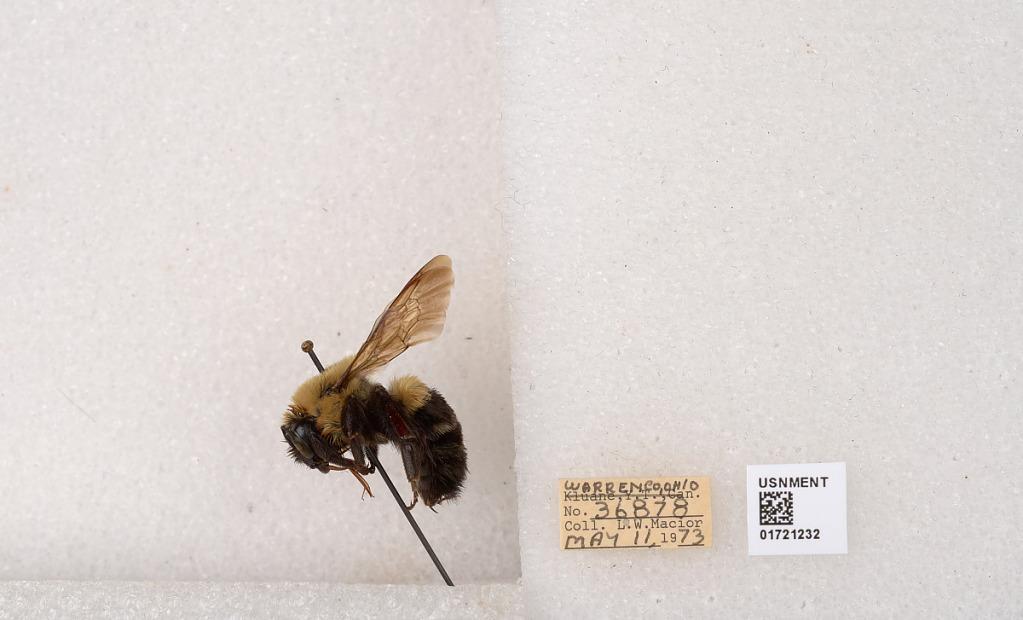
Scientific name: Bombus impatiens Cresson
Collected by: L. Macior
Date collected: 1973-5-11
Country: United States
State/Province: Ohio
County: Warren
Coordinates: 39.4276, -84.1668